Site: brandenburg
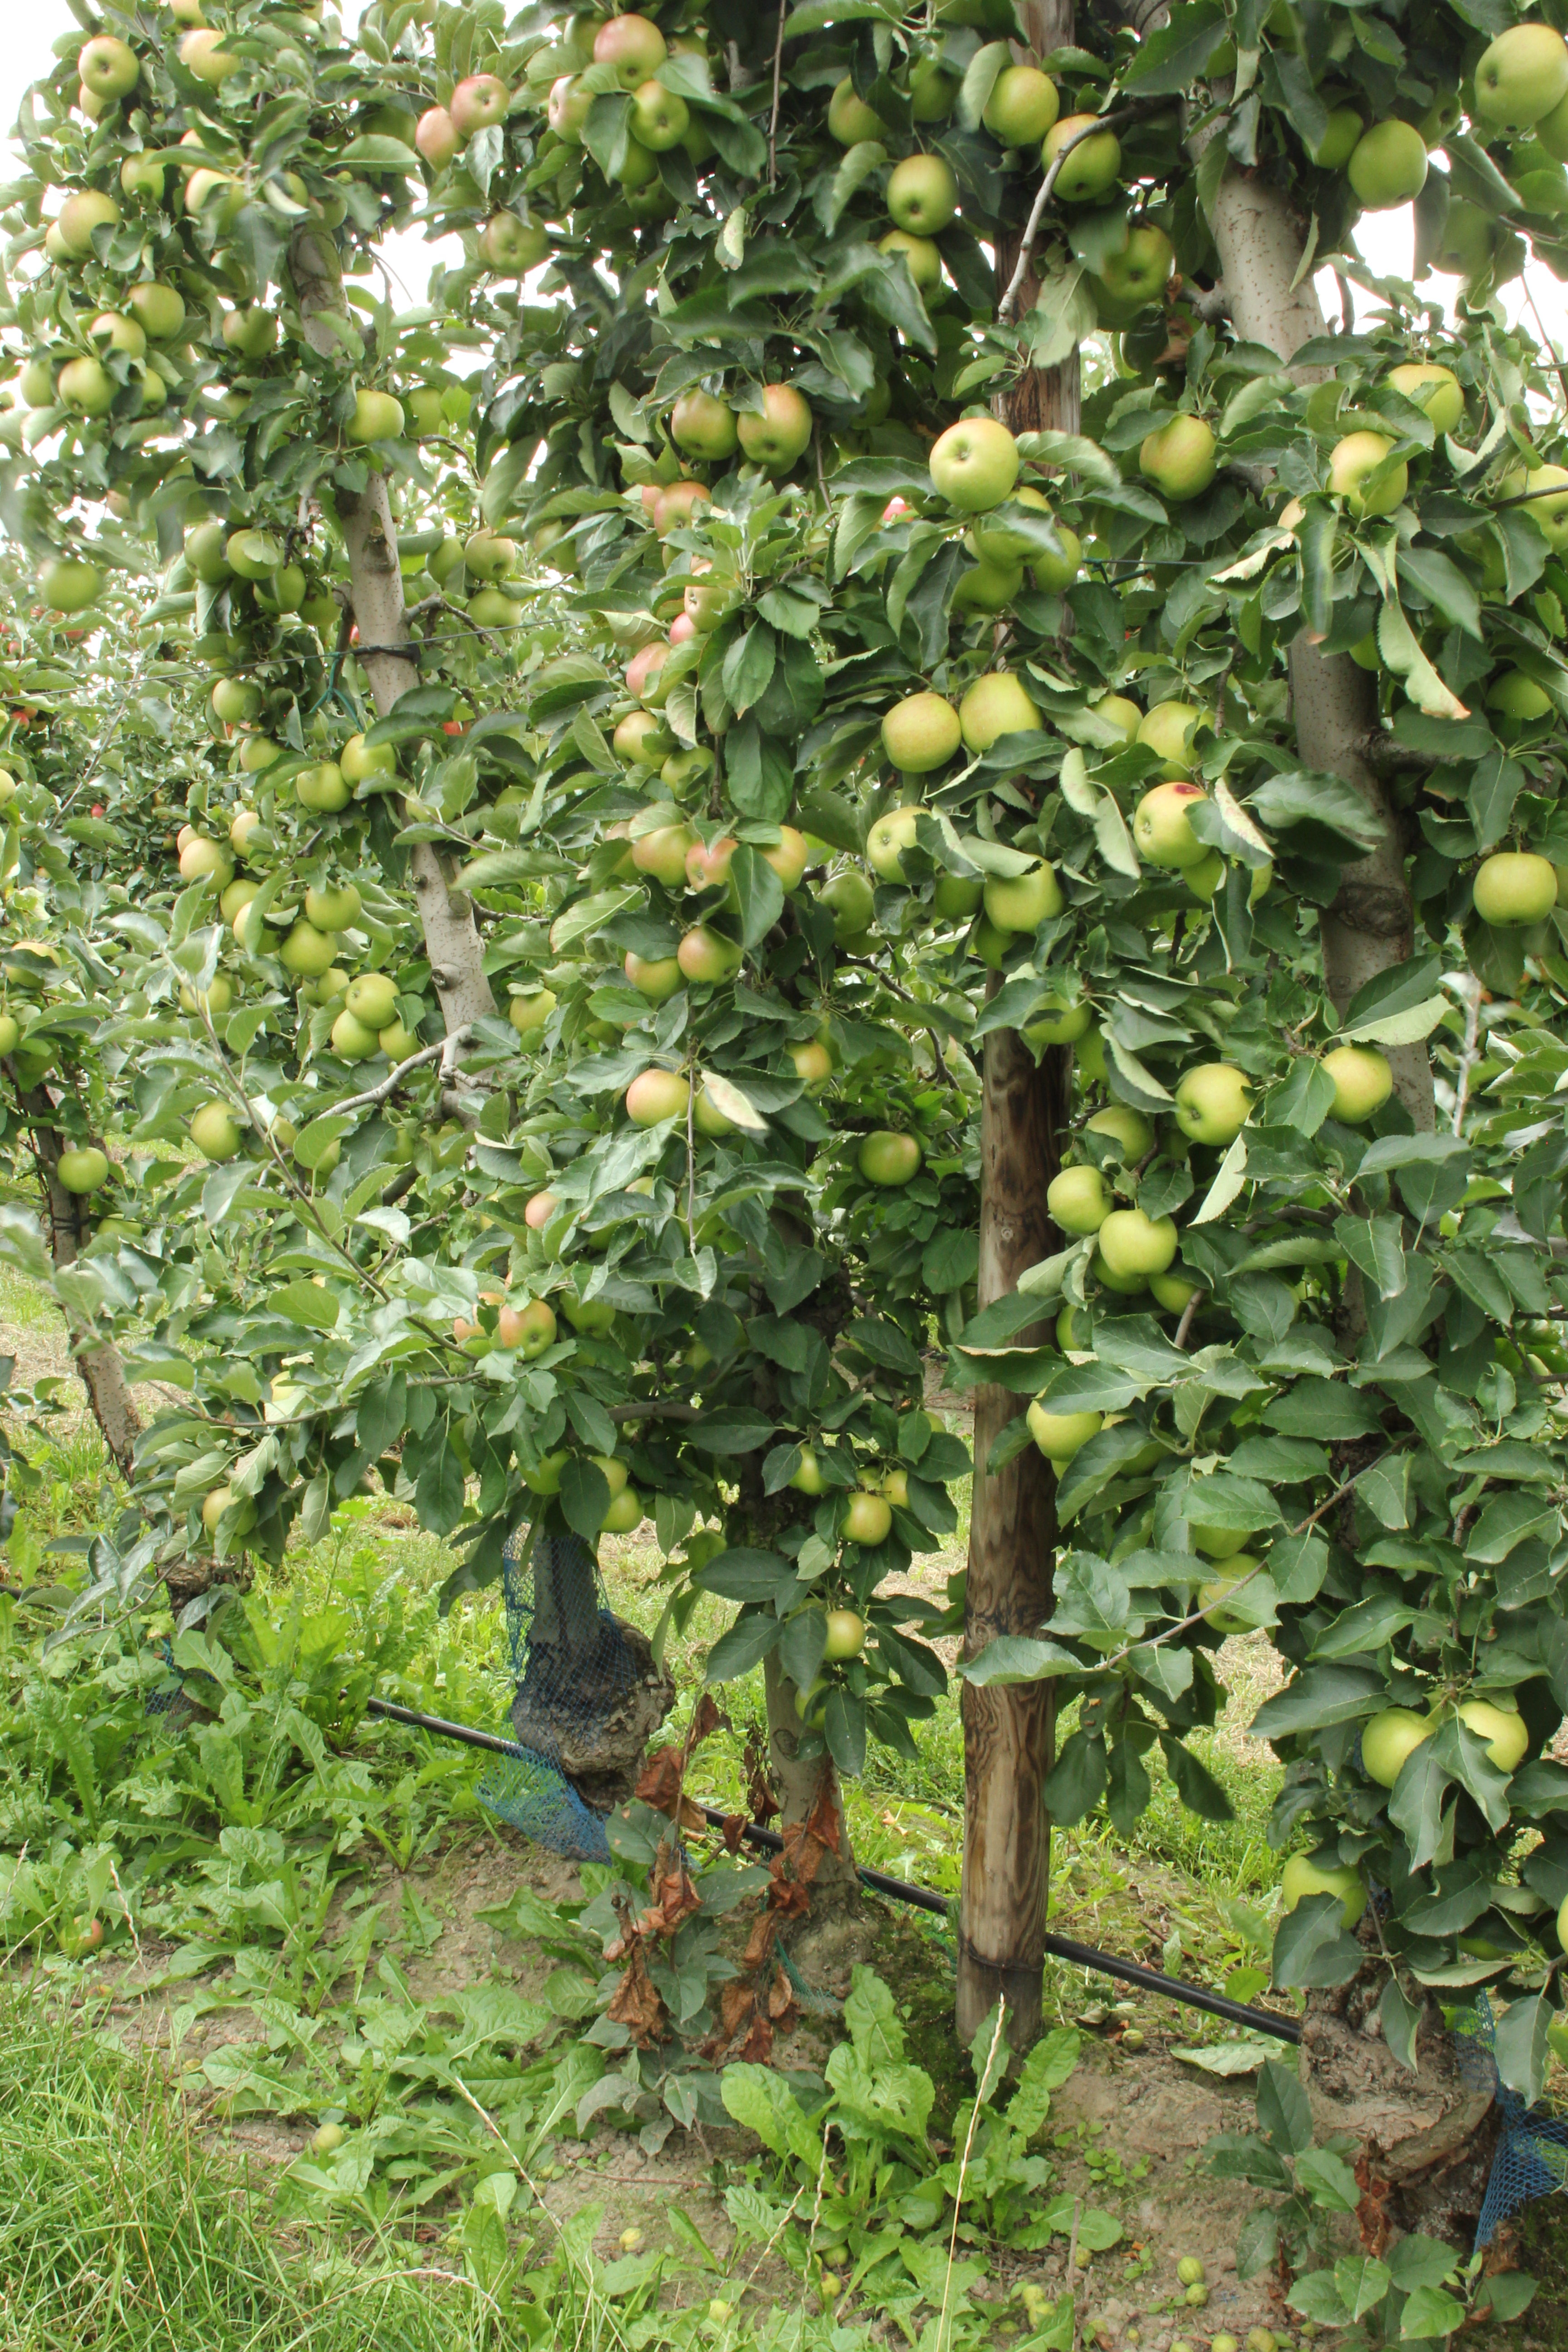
Growth stage (BBCH 87): Maturity of fruit and seed